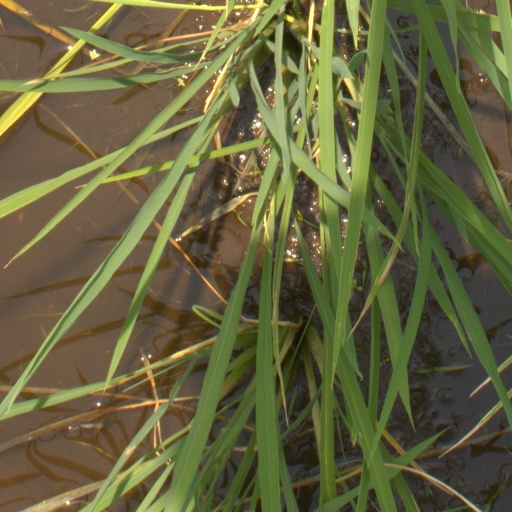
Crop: rice